Veronika Voss

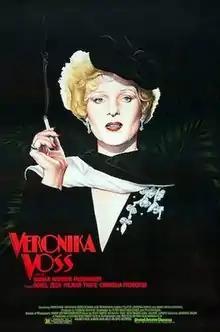
Theatrical release poster by Vincent Topazio

Veronika Voss ("The Longing of Veronika Voss") is a 1982 West German black-and-white drama film directed by Rainer Werner Fassbinder, and starring Rosel Zech, Hilmar Thate, and Cornelia Froboess. Loosely based on the career of actress Sybille Schmitz, the film follows the titular Veronika Voss, a morphine-addicted film star in 1955 Munich who begins an affair with a sports journalist; soon after, he discovers that Veronika is under the control of a corrupt neurologist scheming to bleed her of her wealth.